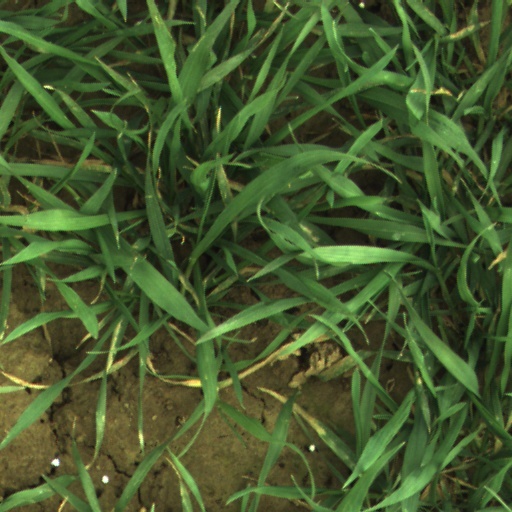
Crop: wheat